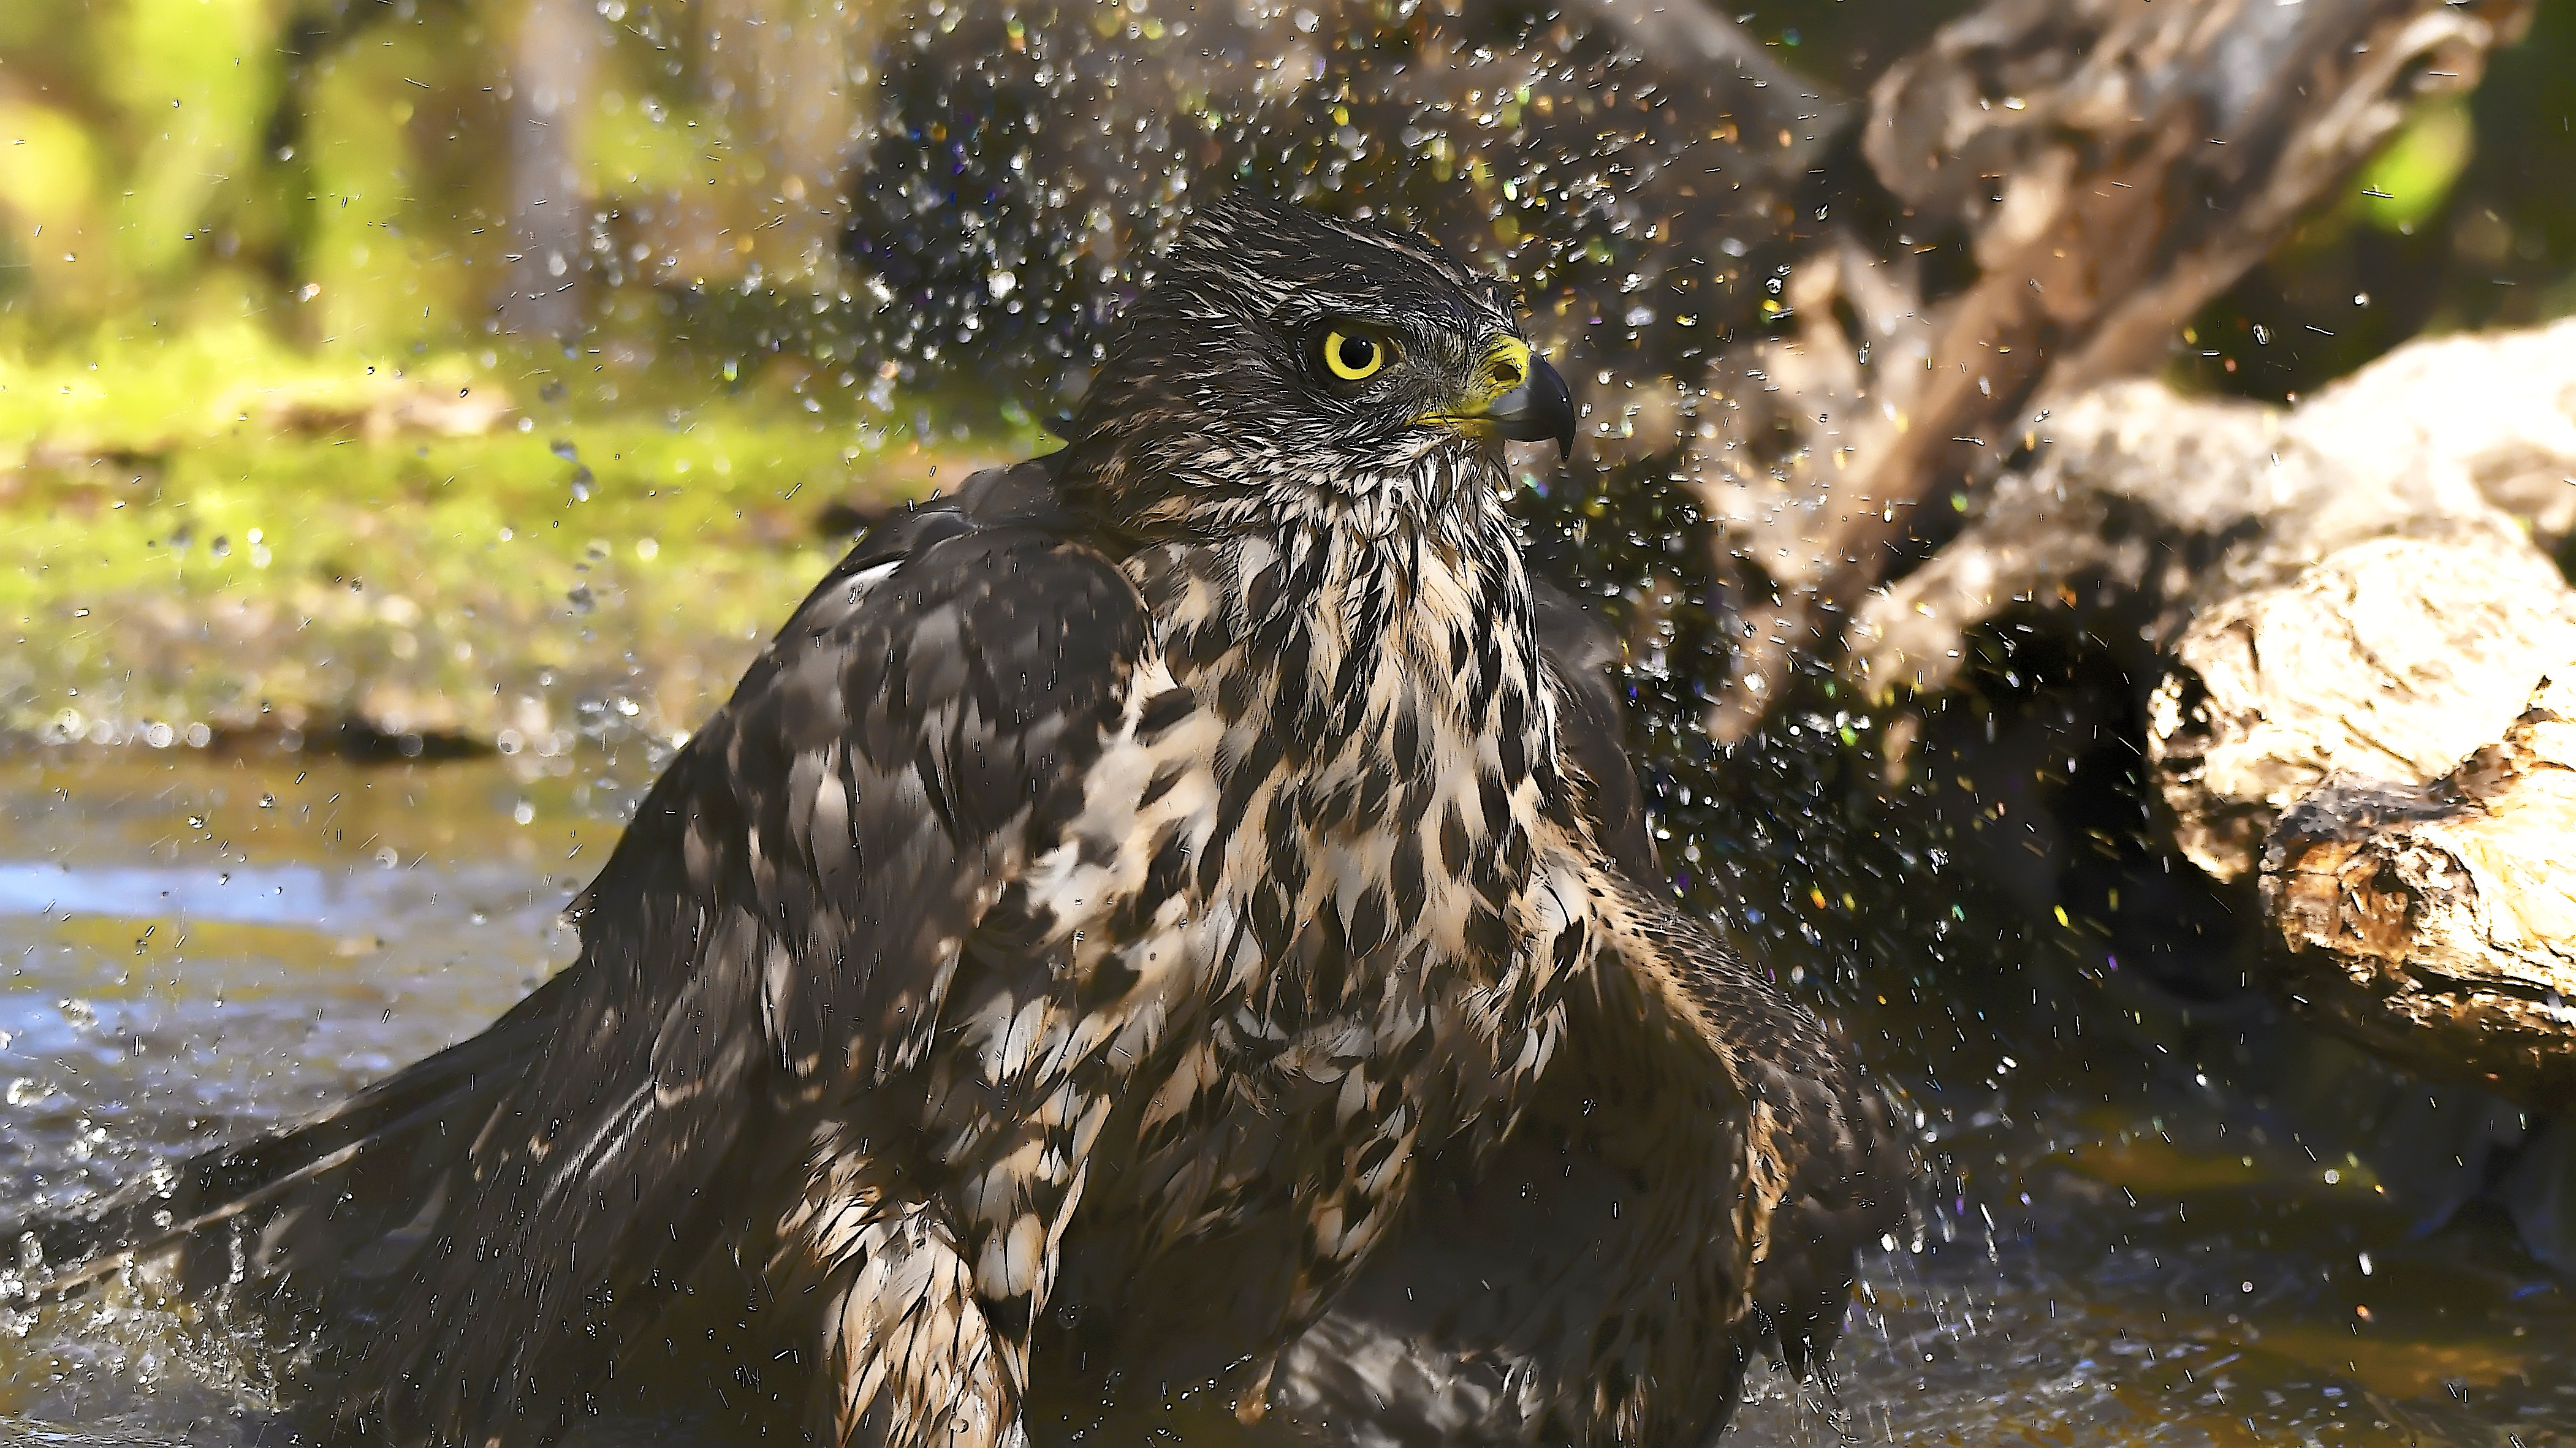
water, bird, wildlife, beak, owl, bird of prey, birds, bathing, great grey owl, astor